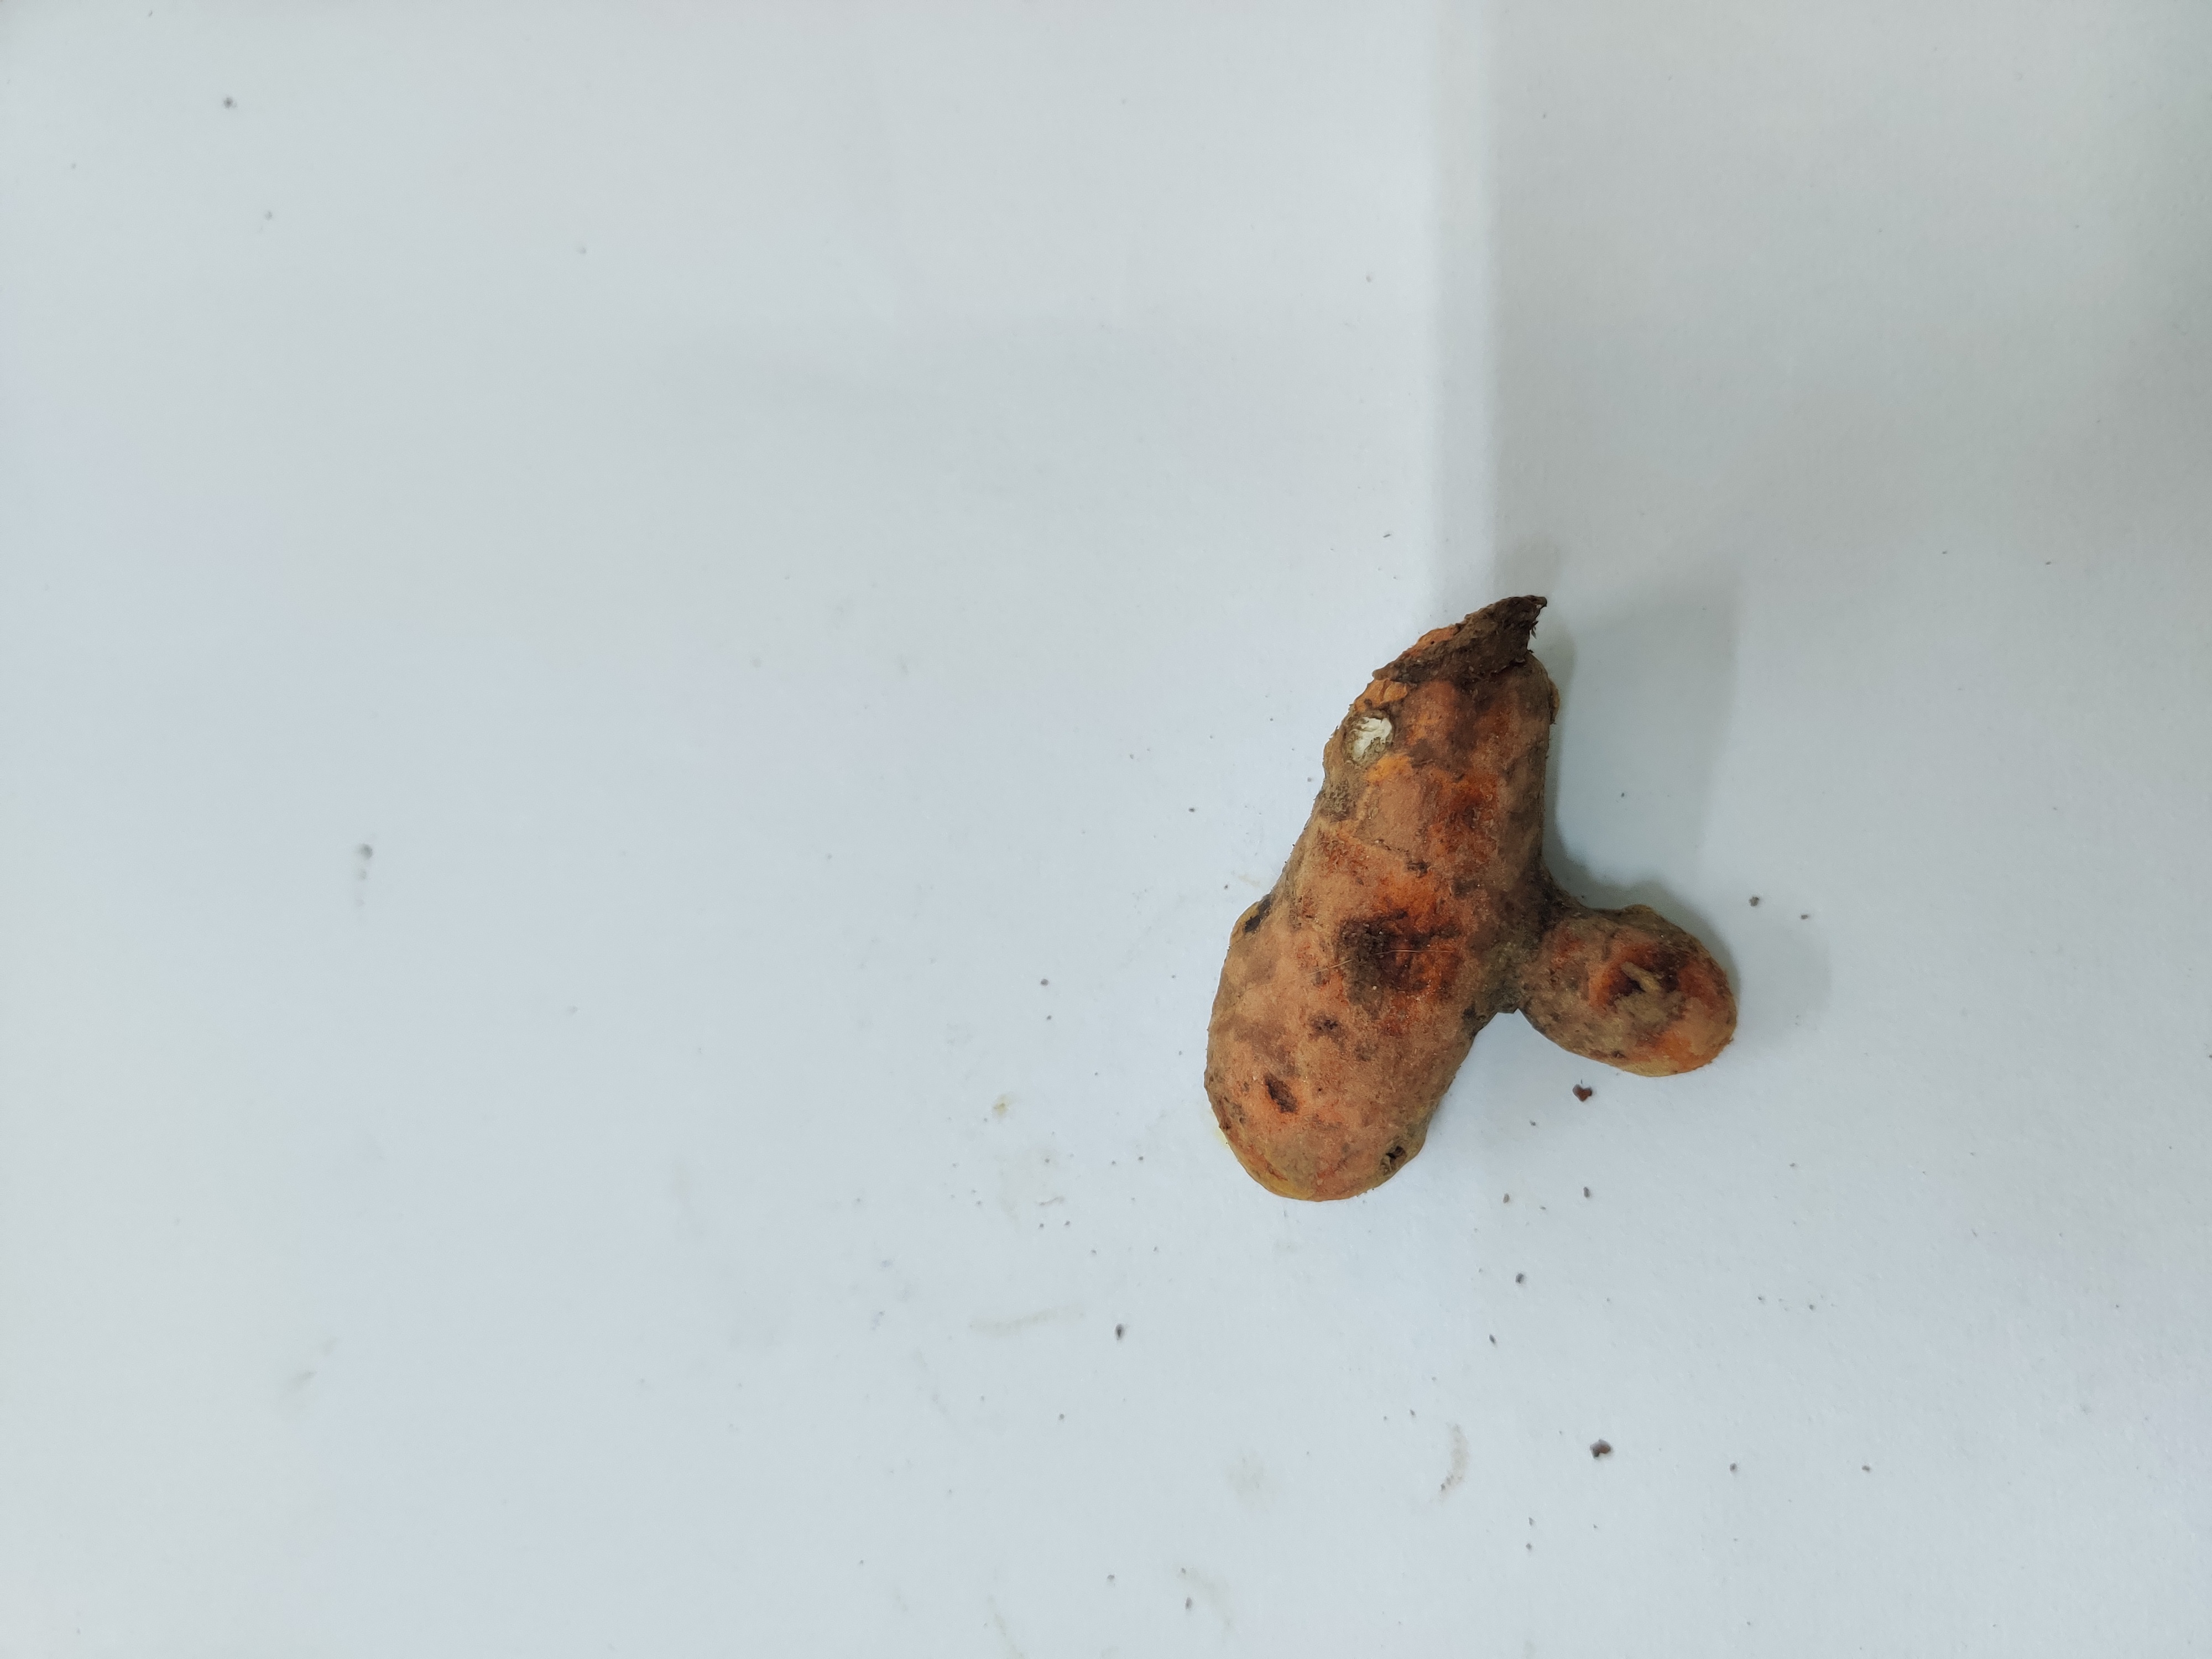
Crop: Turmeric
Condition: Damaged